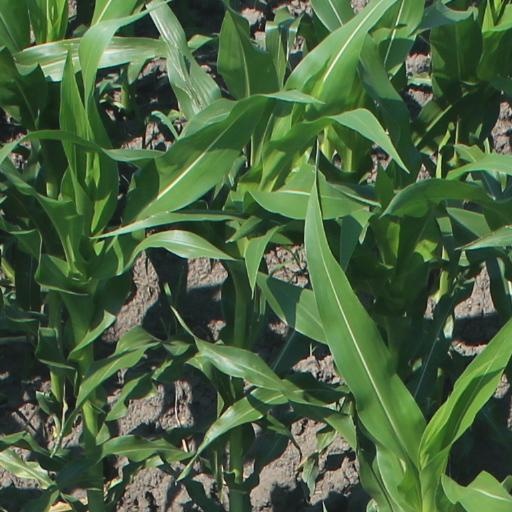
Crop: maize; corn